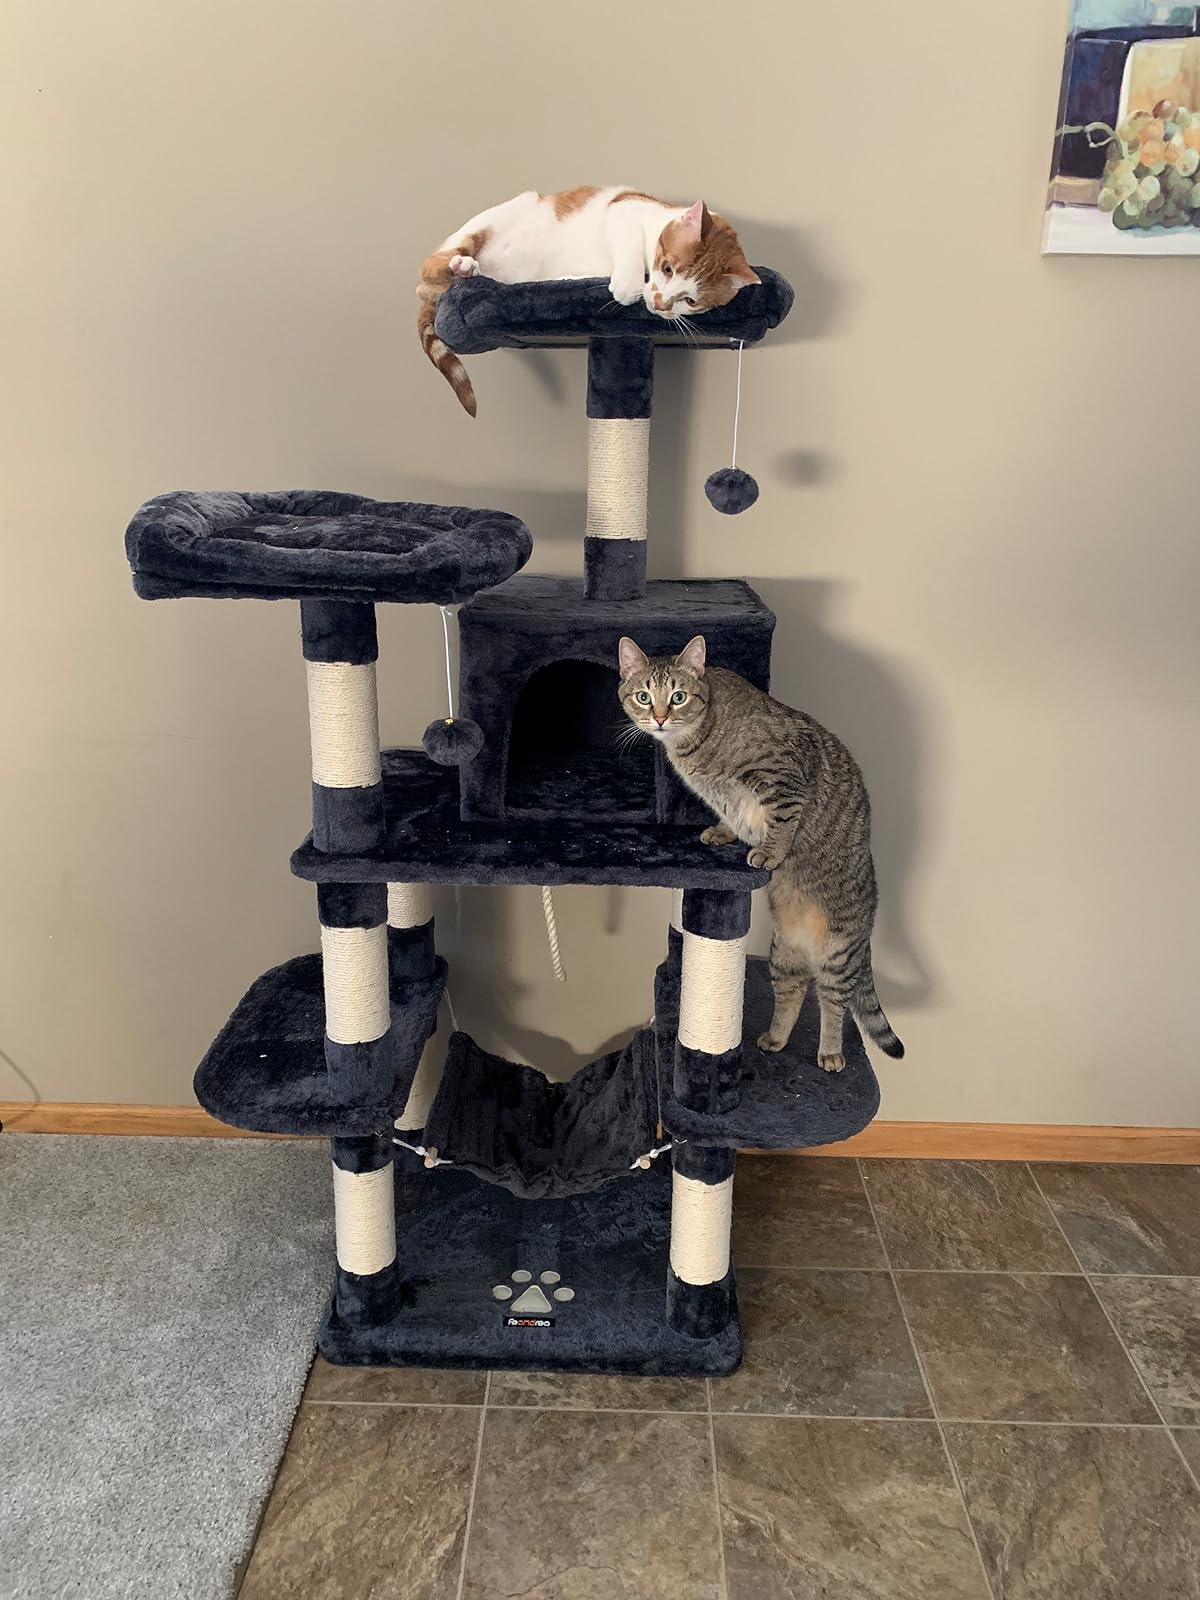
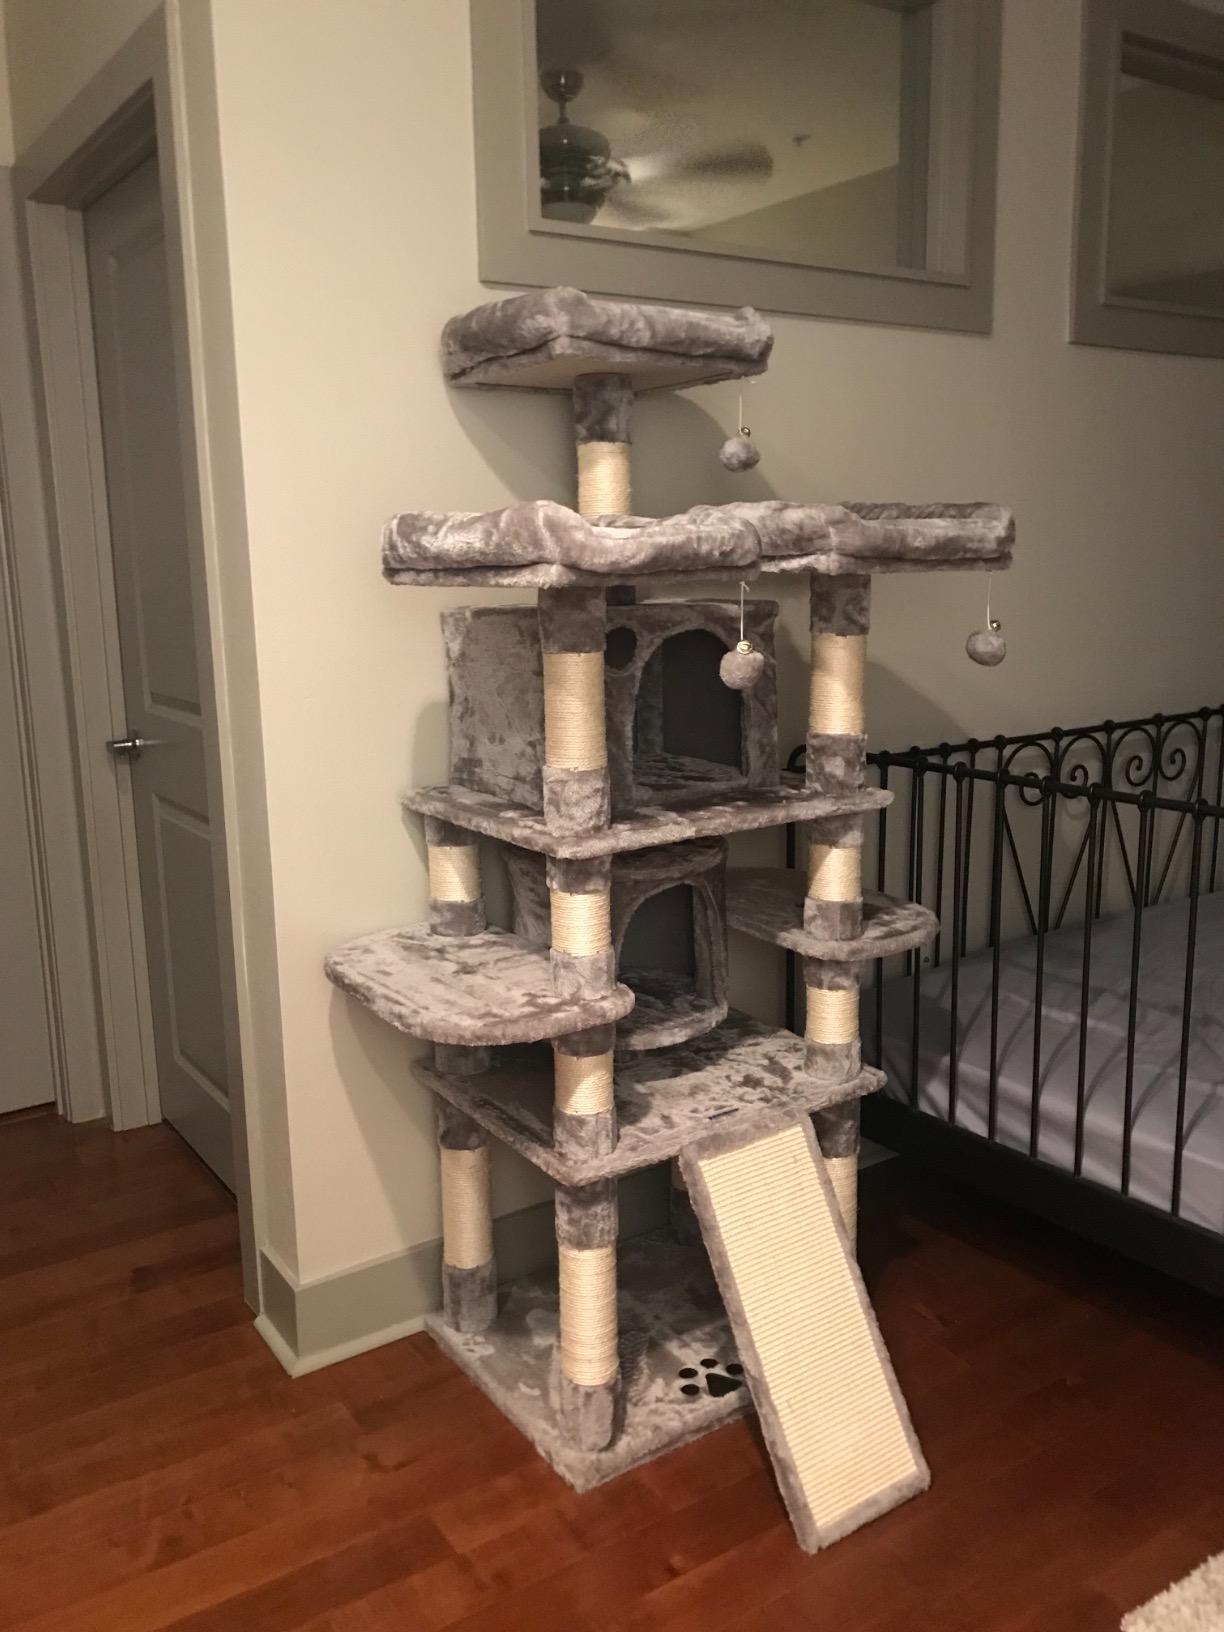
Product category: items_cat tree
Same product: no